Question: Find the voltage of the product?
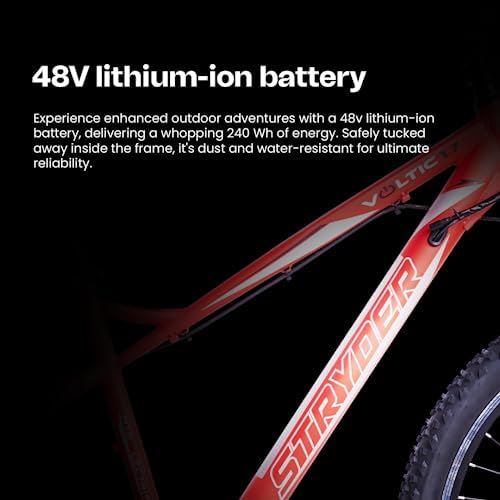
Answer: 48.0 volt